1915 Vanderbilt Commodores football team

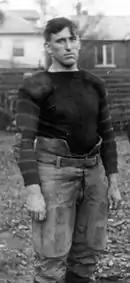
Josh Cody was selected third-team All-American.

The Commodores ended the Tennessee game with a 7–0 record, having racked up 459 points with no points scored against them. A road game at Charlottesville, Virginia to face the University of Virginia was next on the schedule. The high-flying Commodores were overwhelmed, 10–35 by the Orange and Blue. Virginia gained 495 yards to Vanderbilt's 198. Buck Mayer, the South's first consensus All-American, starred for Virginia.